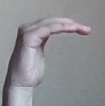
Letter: haa